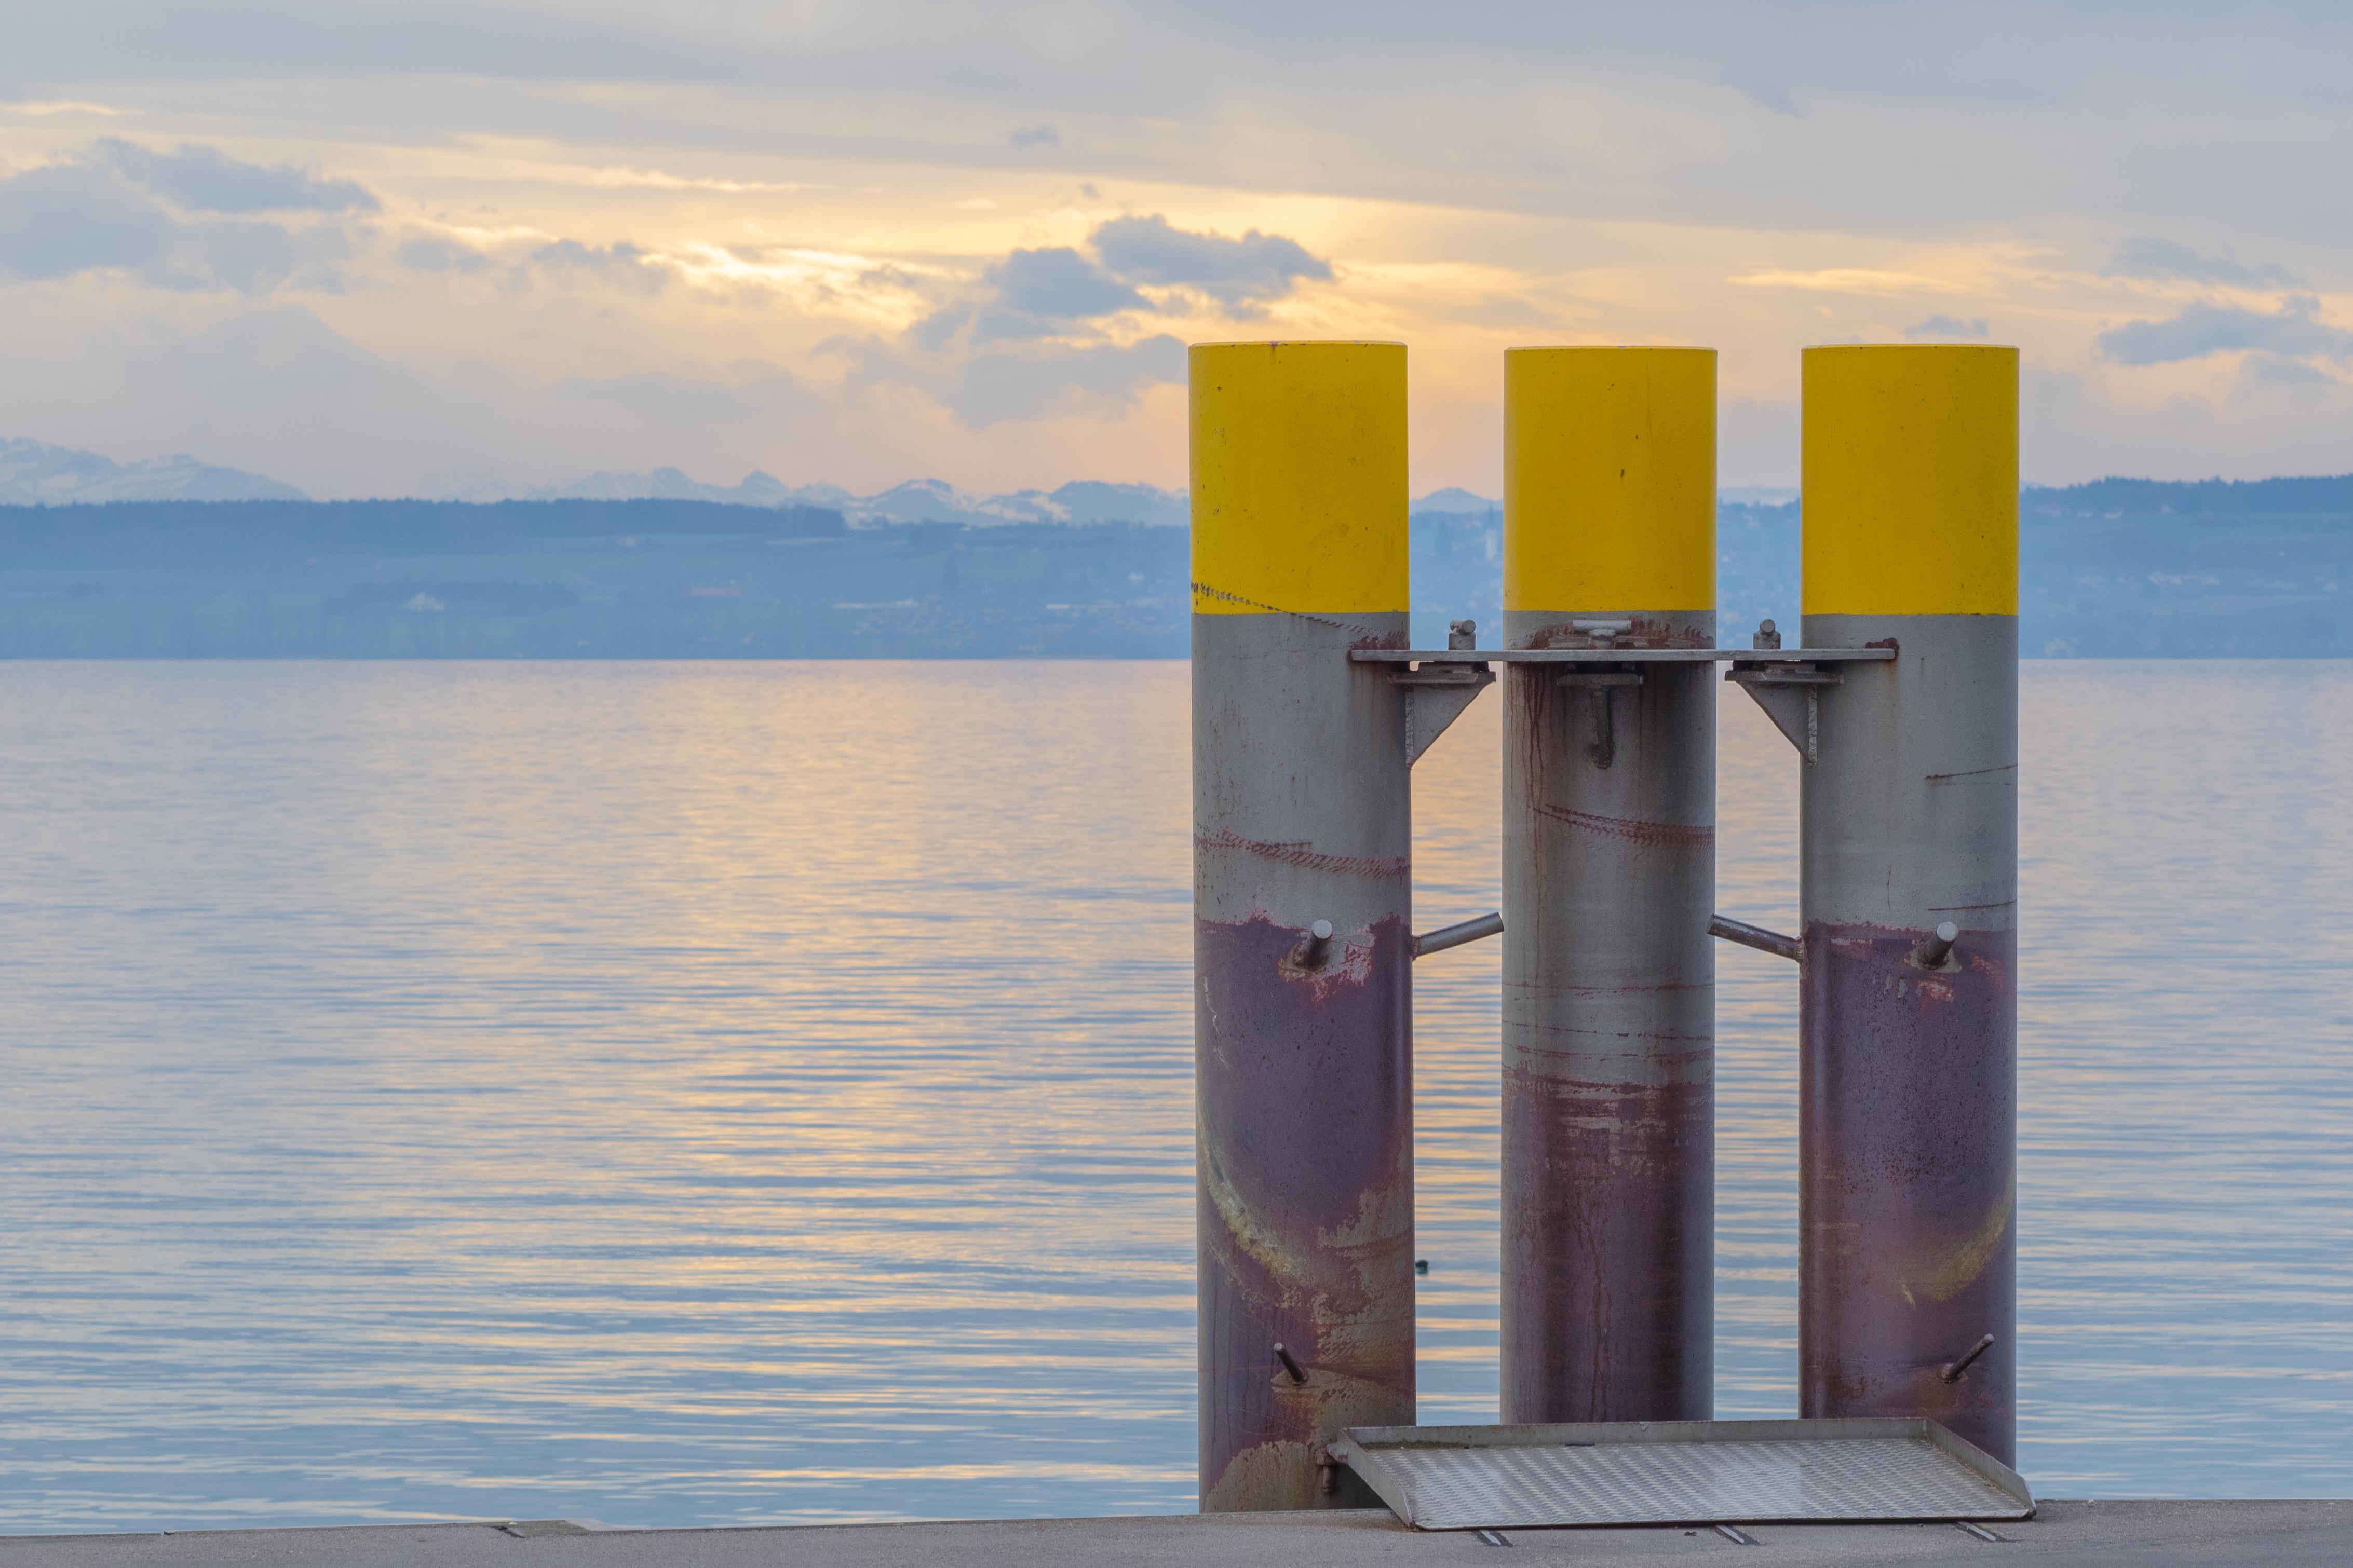
beach, landscape, sea, coast, water, ocean, lighthouse, sky, boardwalk, sun, lake, view, pier, vacation, web, reflection, tower, weather, romantic, blue, rest, port, jetty, places of interest, bank, mountains, germany, mood, abendstimmung, lake constance, investors, holiday destination, constance beach, hairdryer, mountain view, hagnau, dryer weather